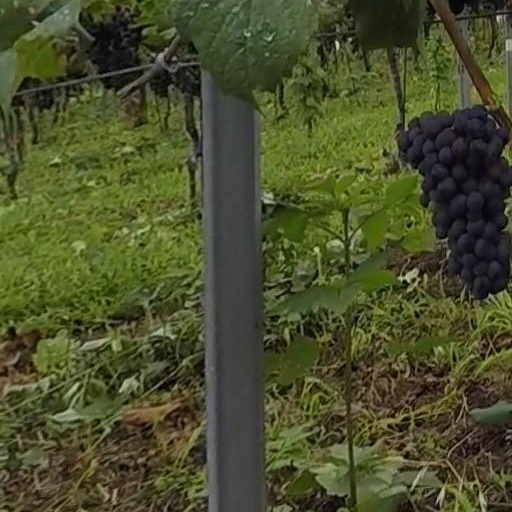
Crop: grape